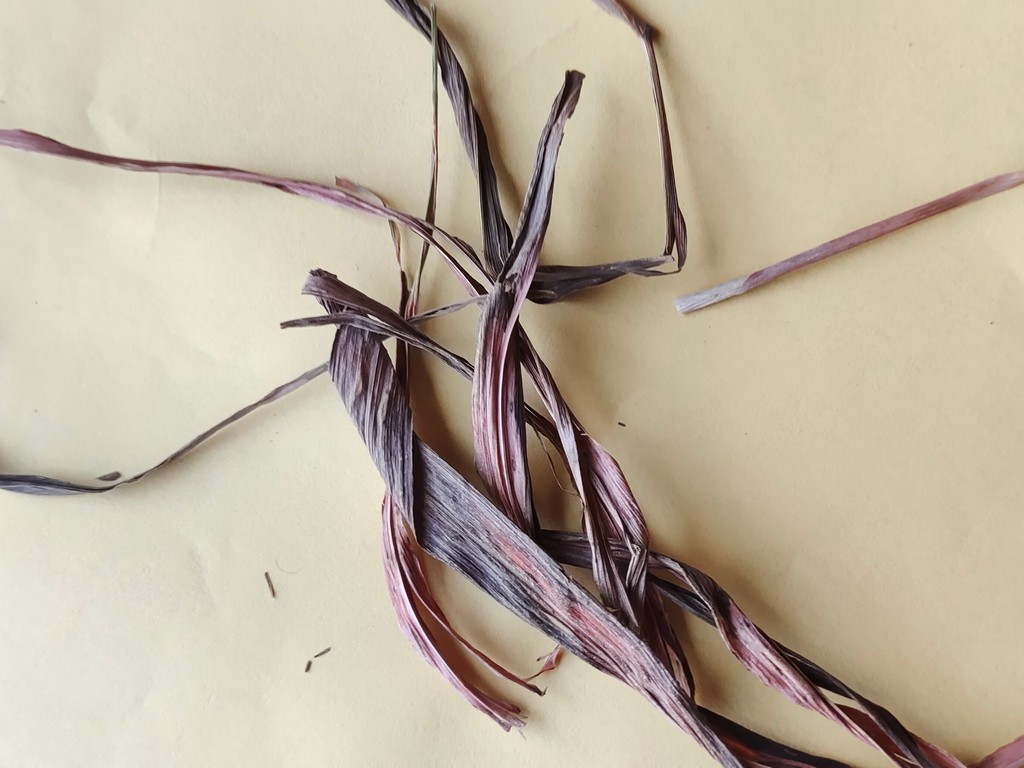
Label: Dried